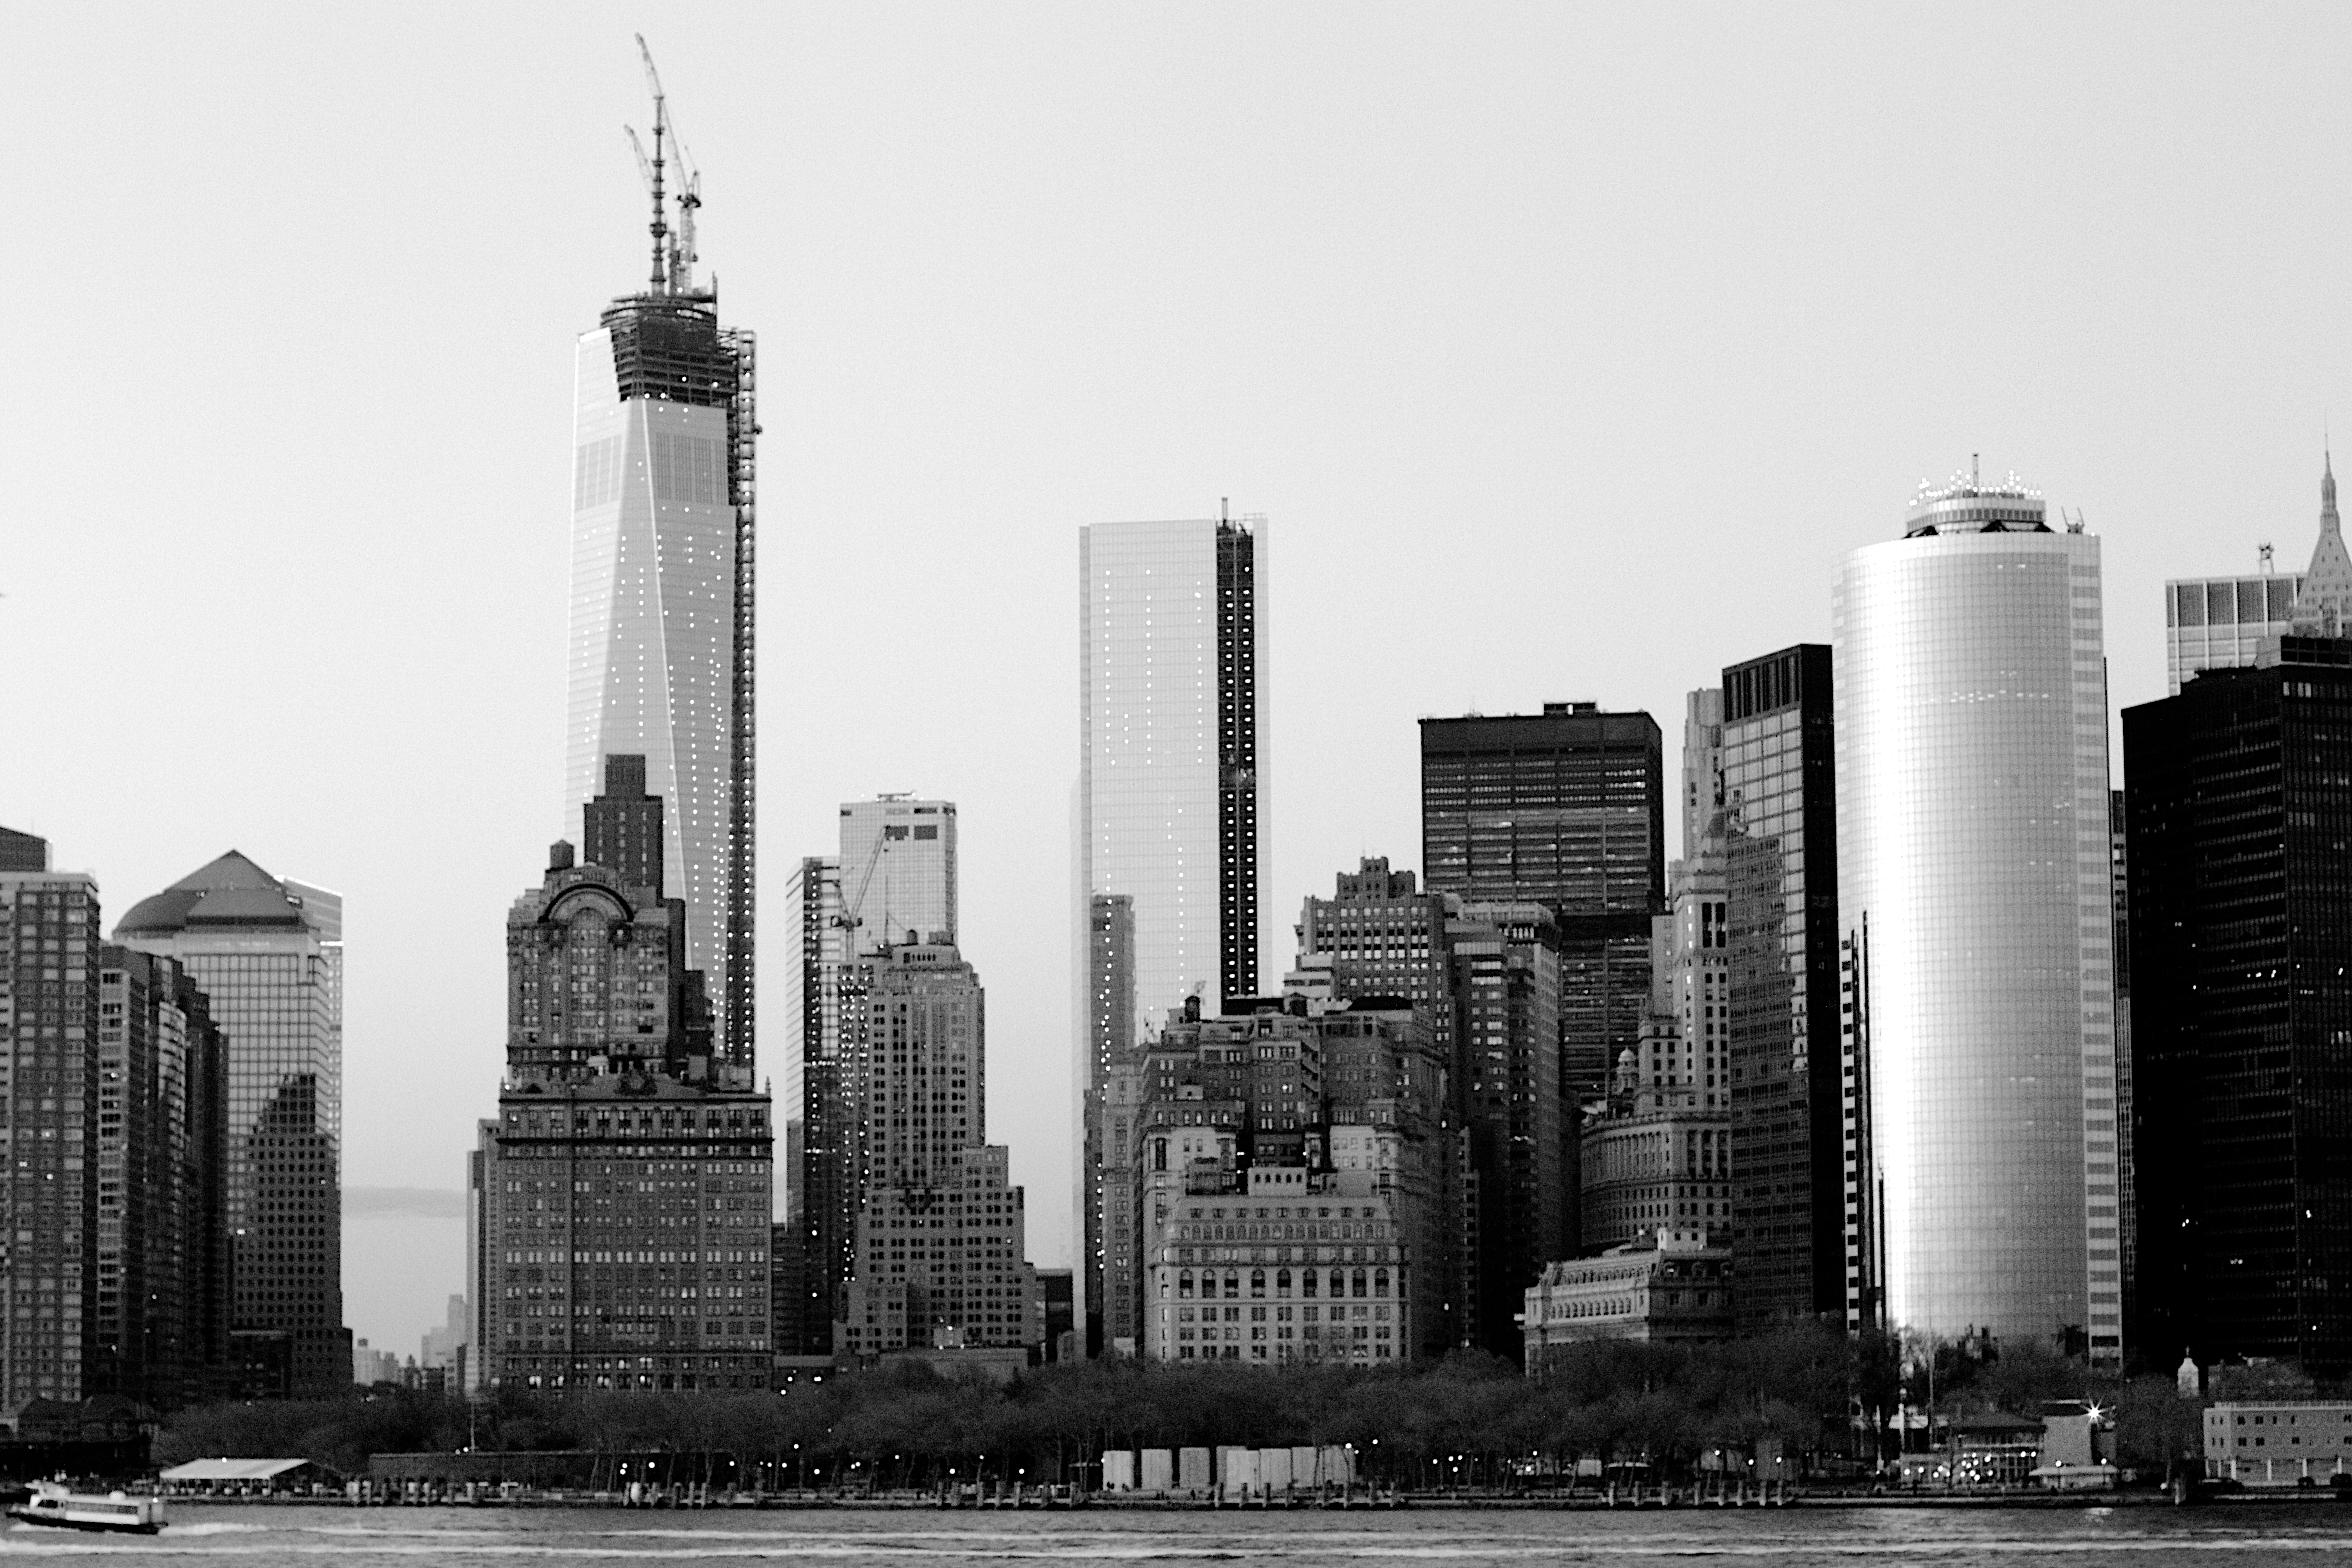
black and white, skyline, photography, city, skyscraper, cityscape, downtown, tower, landmark, monochrome, tower block, bw, metropolis, urban area, monochrome photography, atmospheric phenomenon, human settlement, metropolitan area